Oksenøen

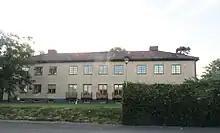

As part of the Oslo Airport location controversy, Øksenøen was proposed as a site for a new international terminal for the airport. This would create a situation with two terminals on each side of the runway, connected by a subterranean passageway. The Oksenøen terminal was further proposed to receive a train station, which would be built as a branch of the Drammen Line.